Gray-cheeked thrush

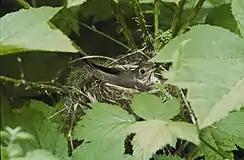
Gray-cheeked thrush in a nest

The gray-cheeked thrush is slightly larger than other "Catharus" thrushes, about 16 to in height and weighing between 26 and 30g. Wingspan ranges from 12.6-13.4 in (32-34 cm). The bird can be identified by its grayish face, partial pale eyering, drab gray-brown upperside and extensively dusky flanks. The area between the eye and the beak is grayish as well, but the area running from the beak to above the eye is grayish white. The gray-cheeked thrush is nearly identical to the Bicknell's Thrush.